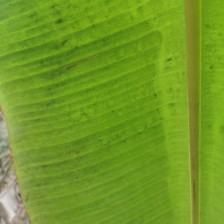
Label: healthy